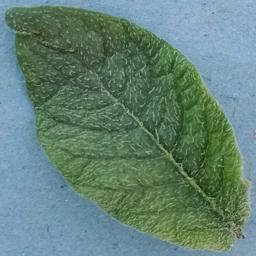
Label: Potato___Healthy